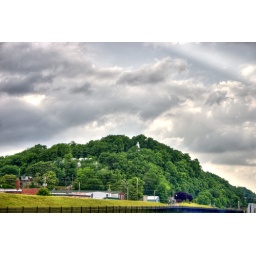
This is the hill above Hannibal, MO where the lighthouse sits.